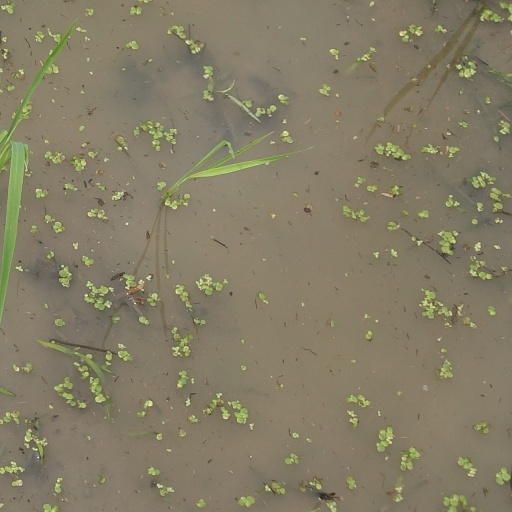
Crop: rice